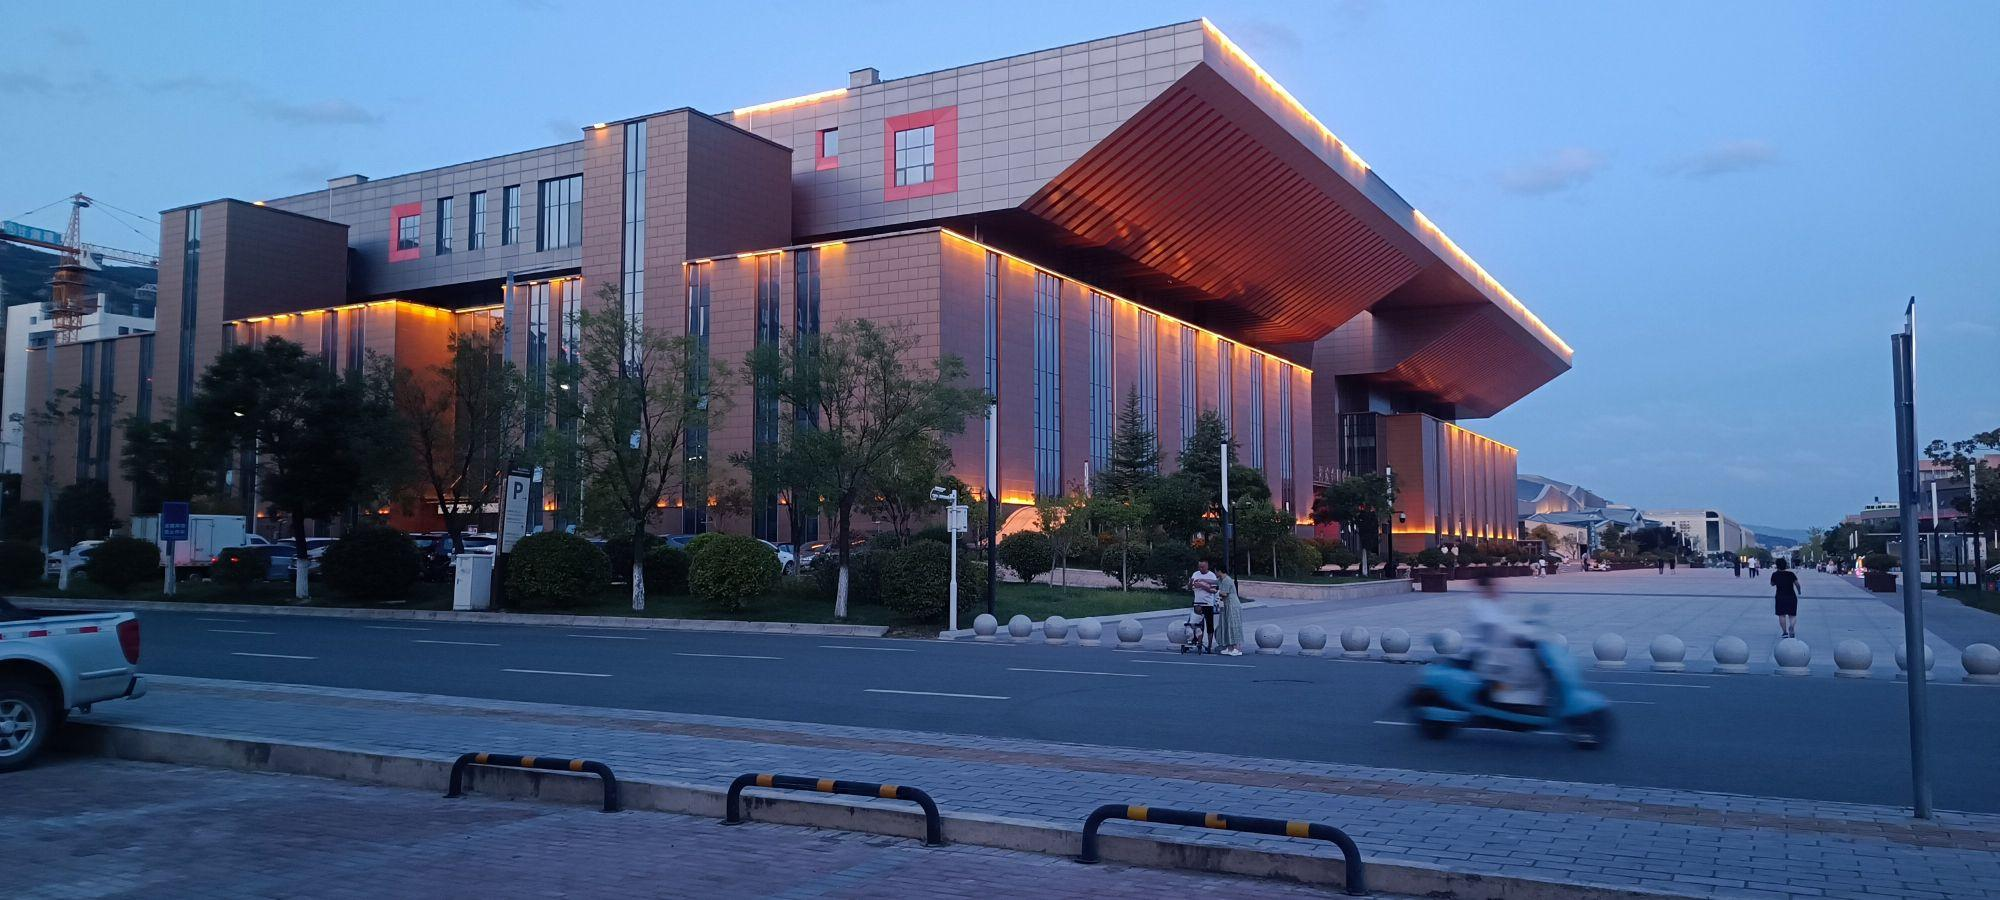
地标名称：天水会展中心
所在城市：天水市·麦积区